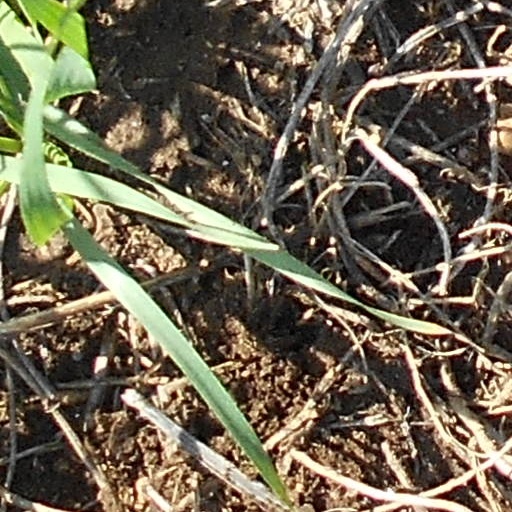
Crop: wheat